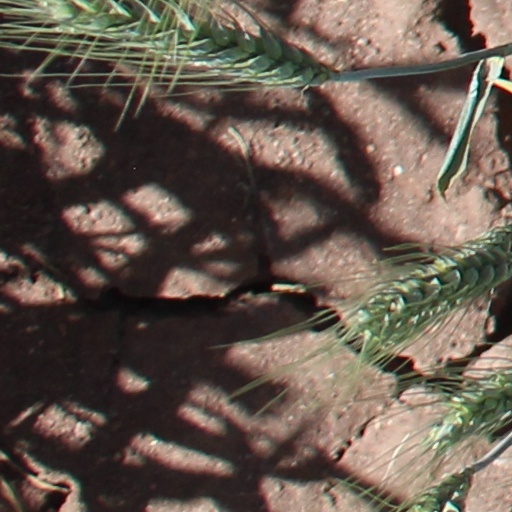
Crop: wheat